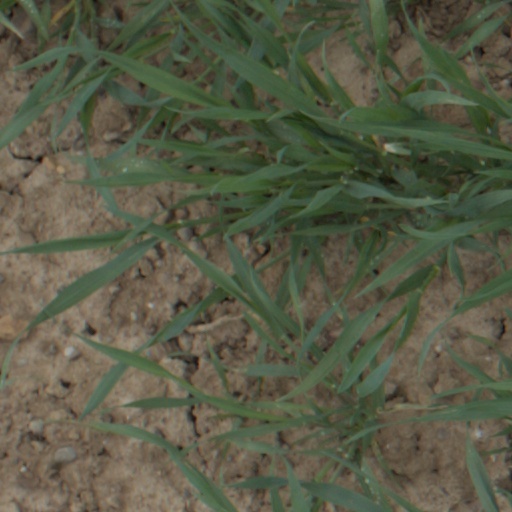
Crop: wheat